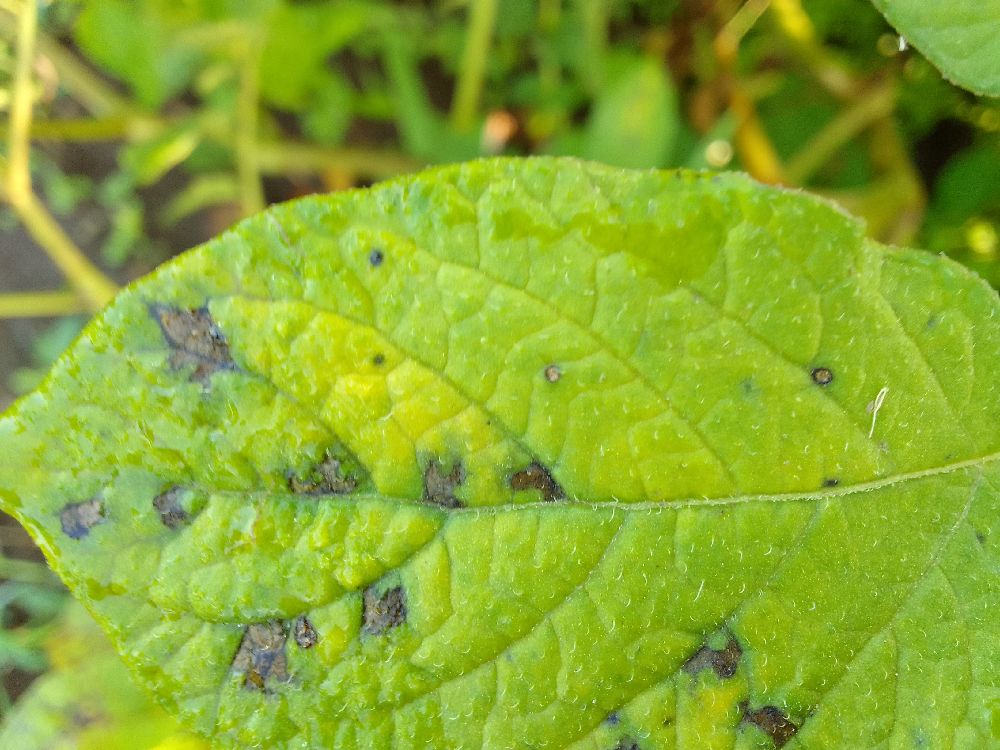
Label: Early blight